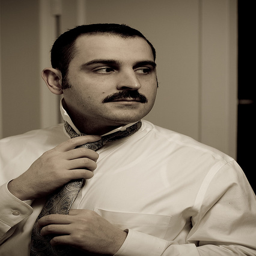
The man is standing near his closet straightening his necktie.
a close up of a person tying a tie
A man with a mustache adjusting his tie.
A man adjusting a tie while looking off to his left.
A man with dark hair and a mustache adjusts his tie.